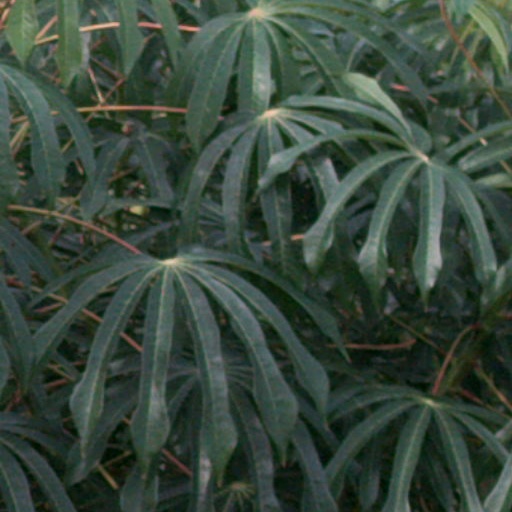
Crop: cassava